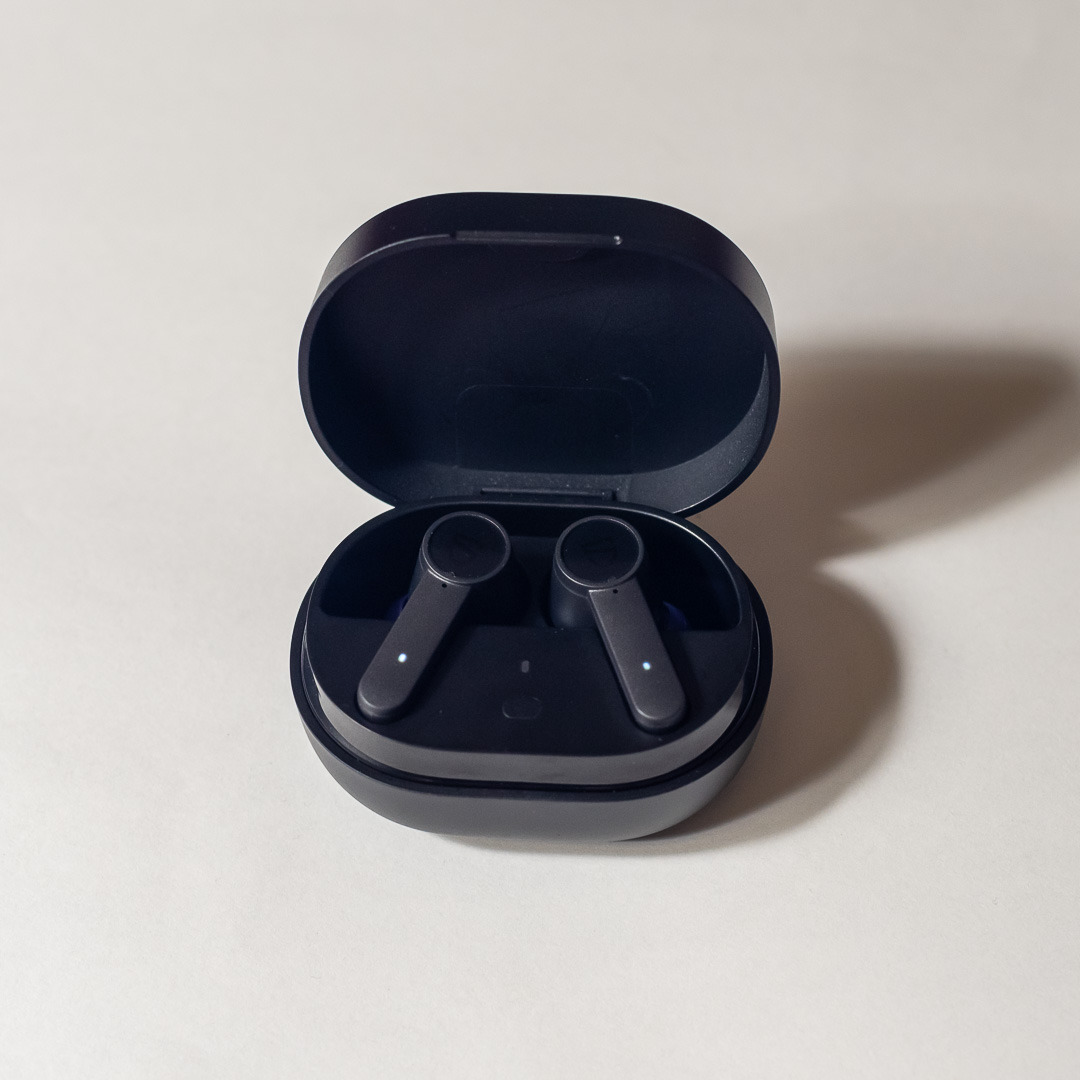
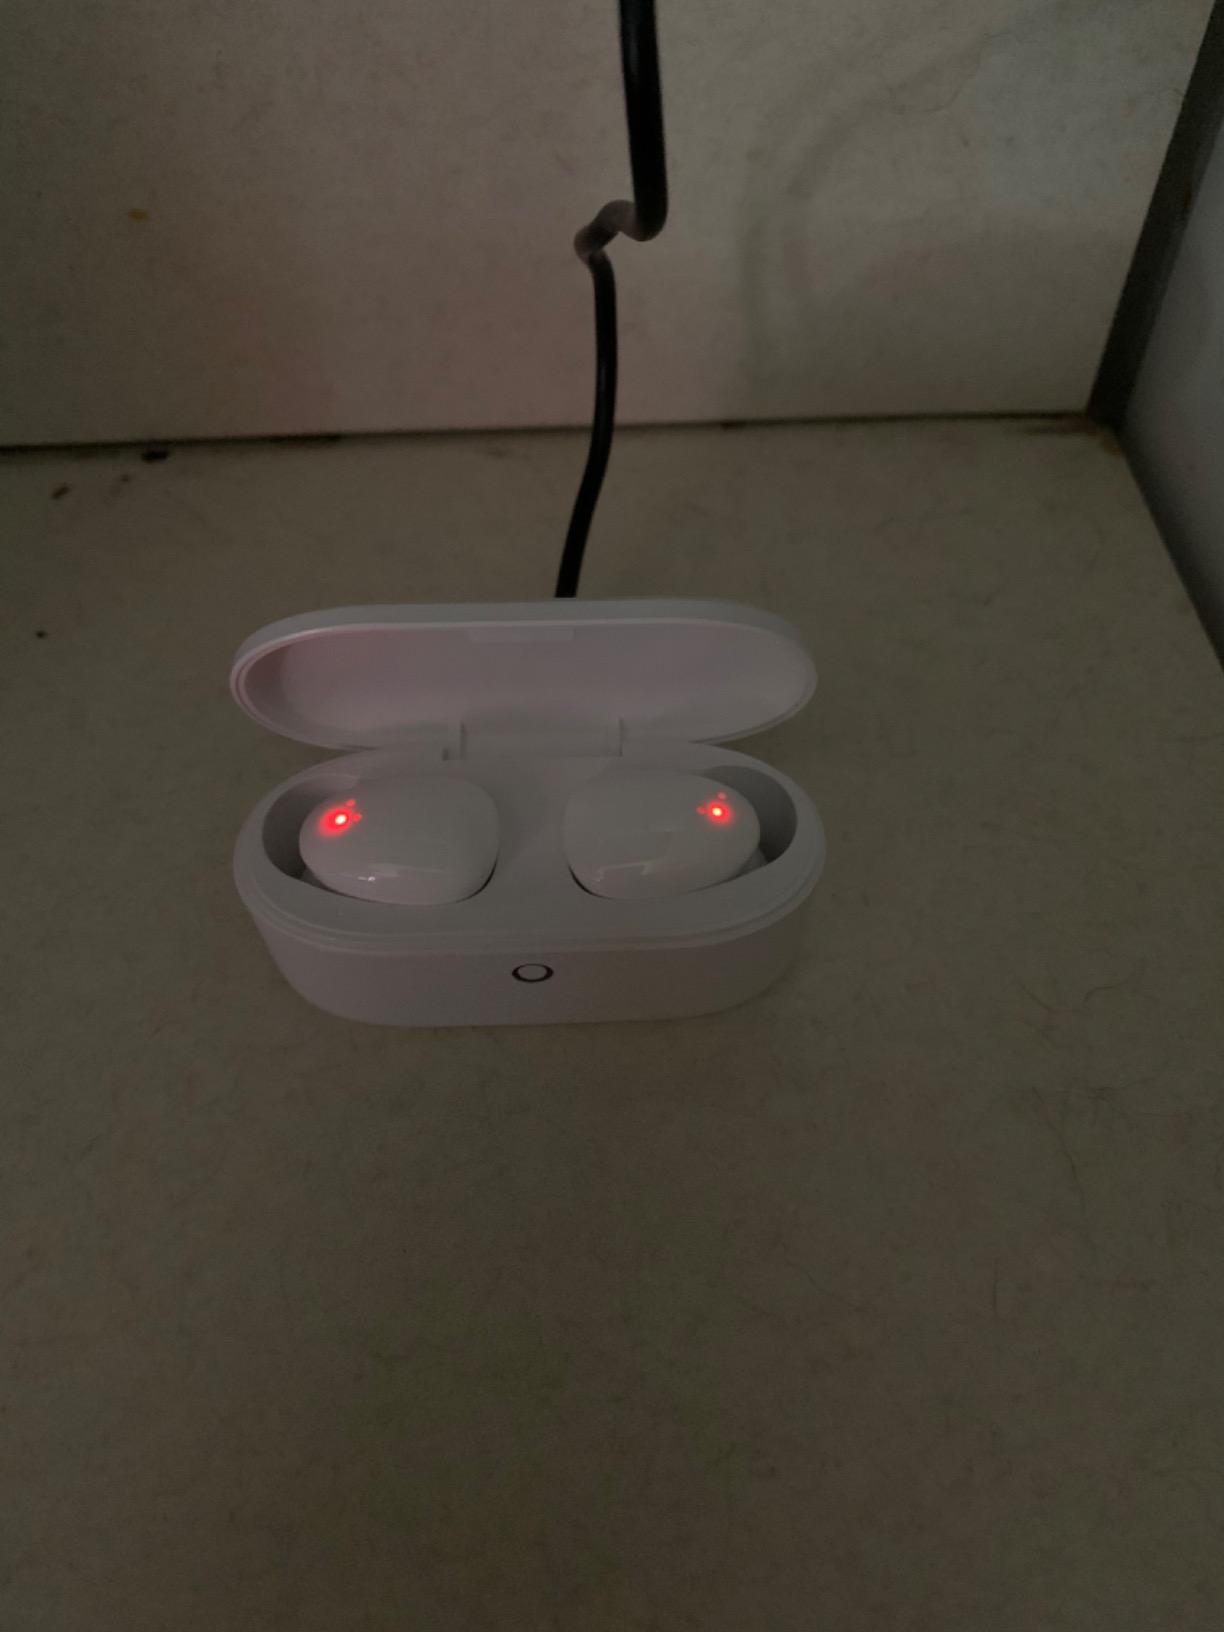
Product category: earbuds
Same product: no